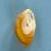
Maize quality: Good